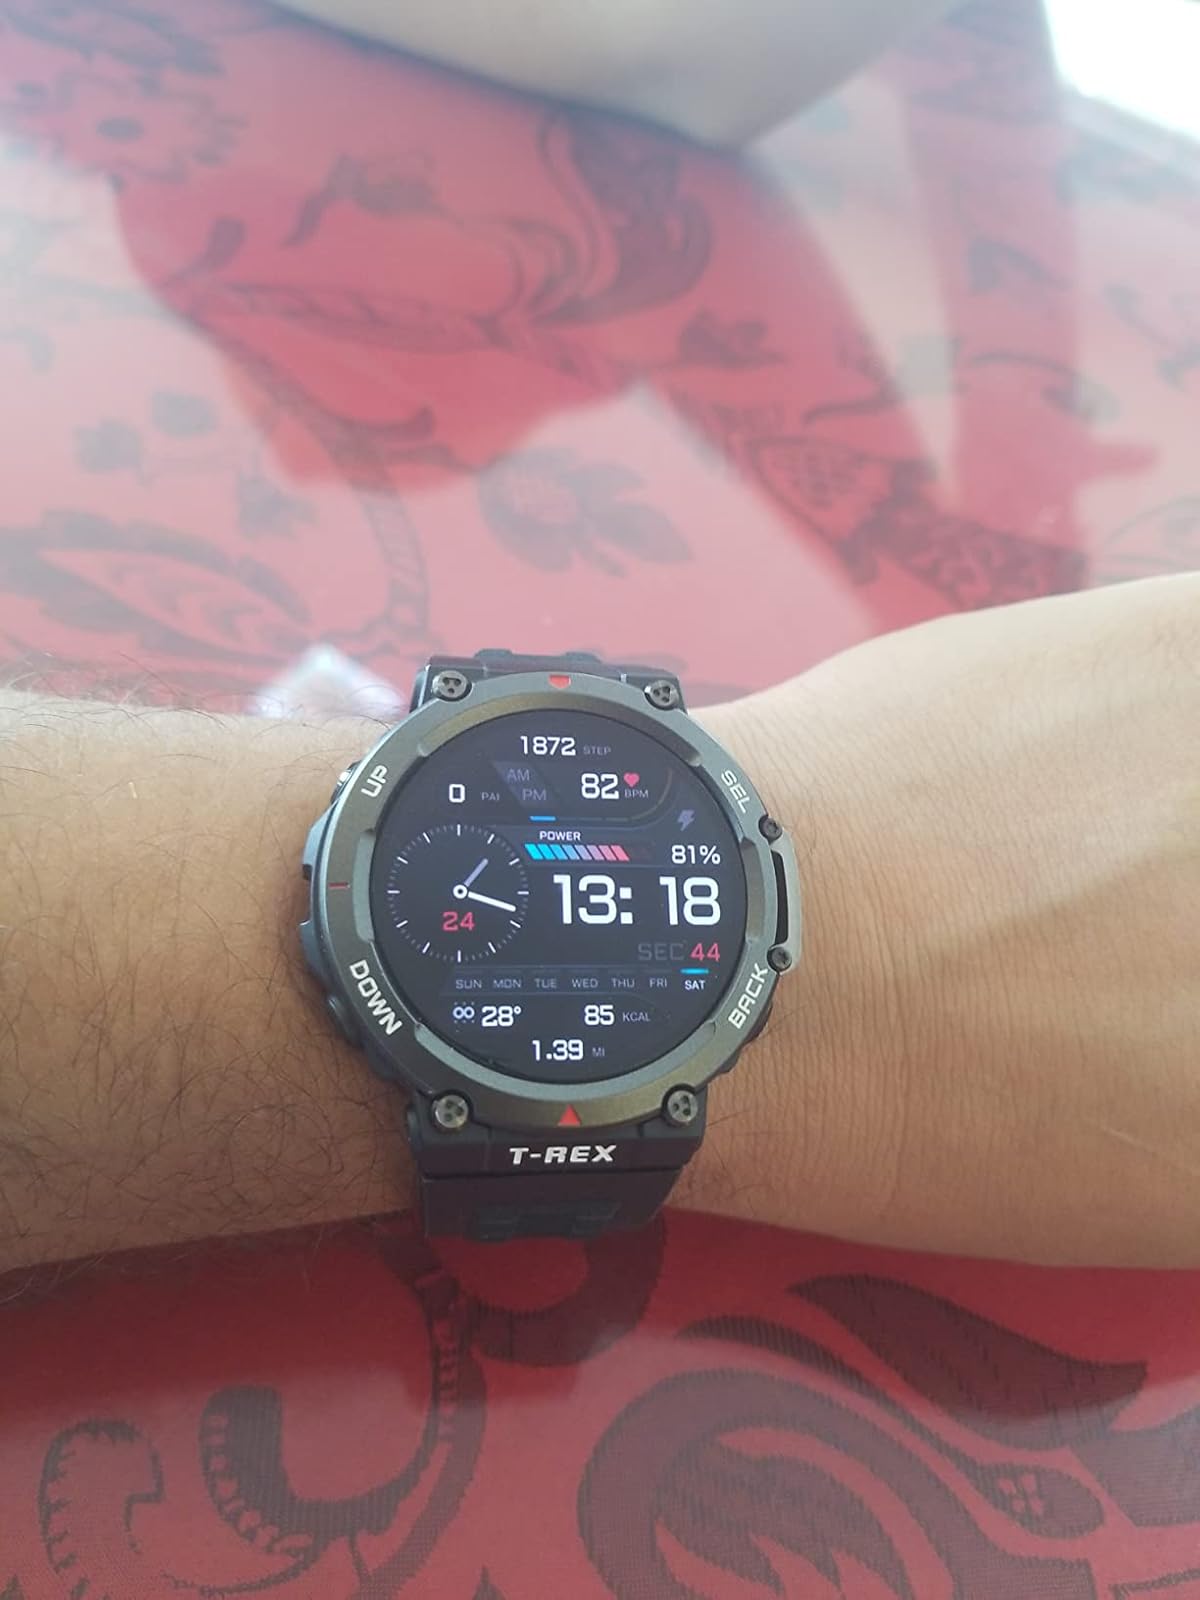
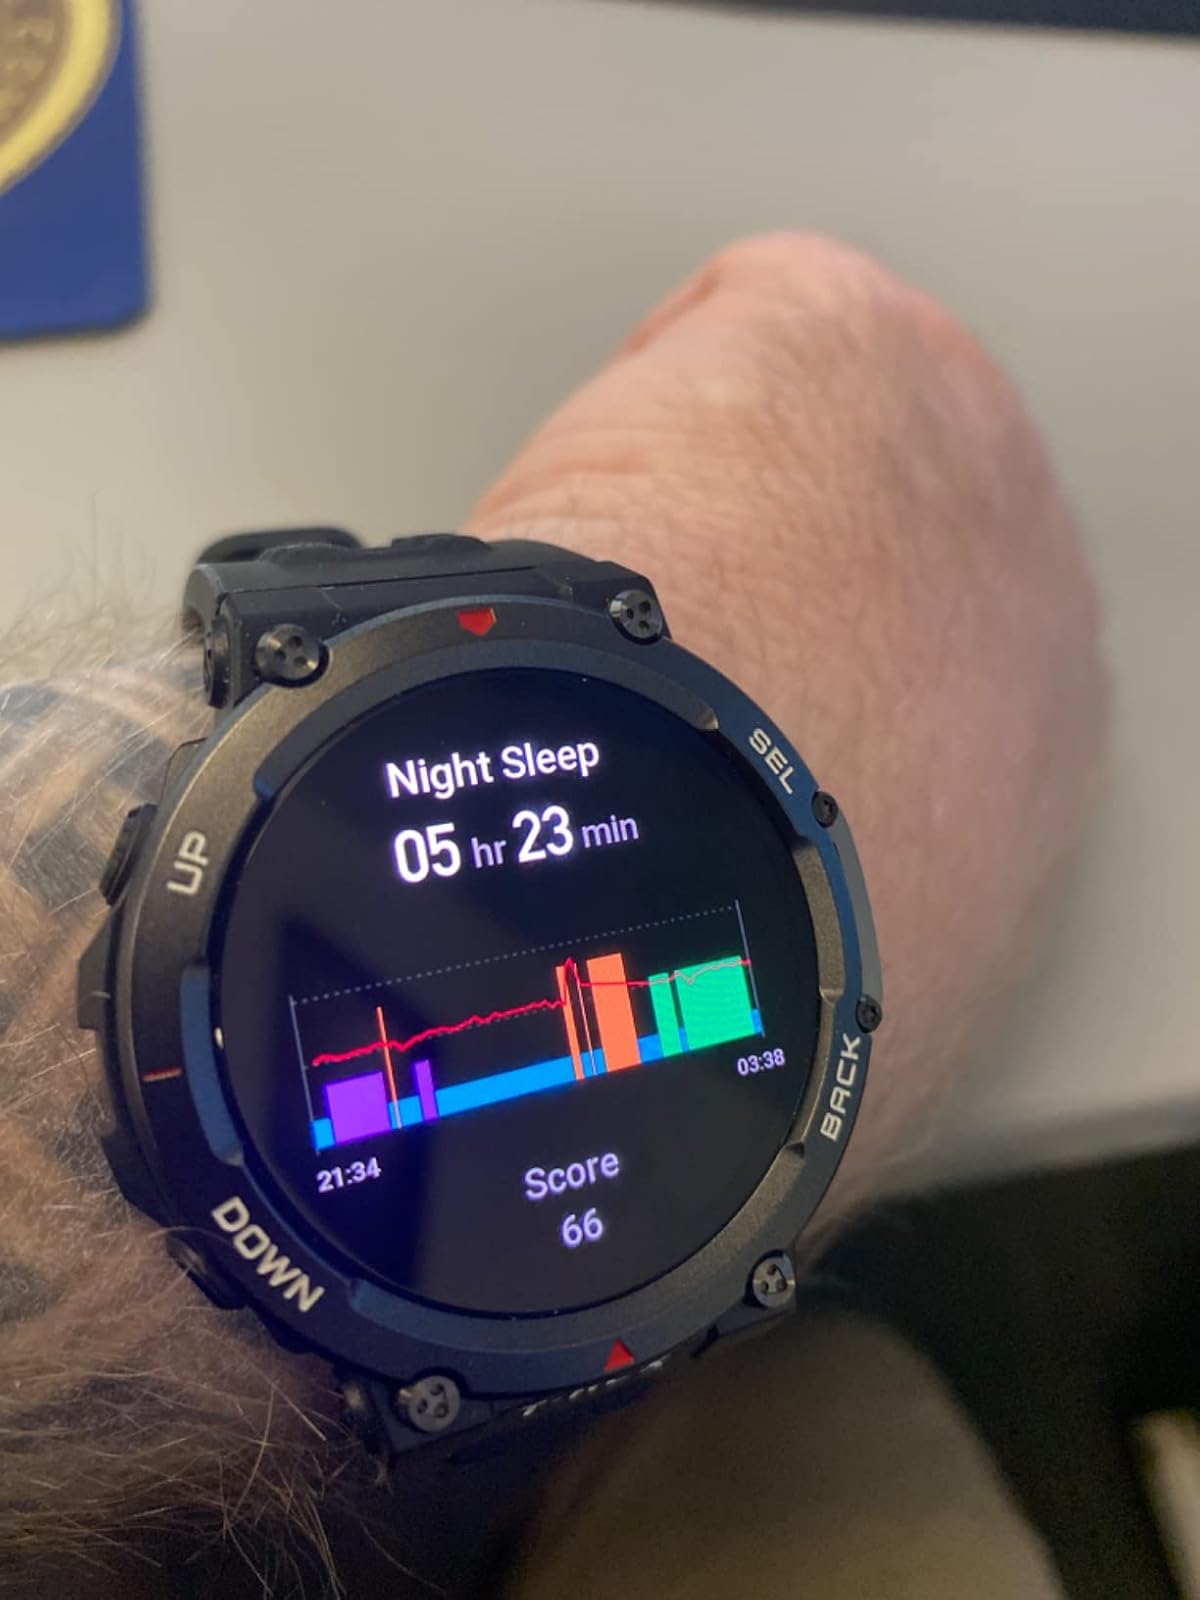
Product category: smartwatch
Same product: yes